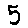
Label: 5